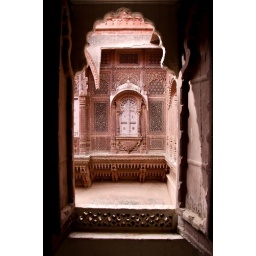
The detail on the walls and windows is unbelievable throughout the forts in Rajasthan.